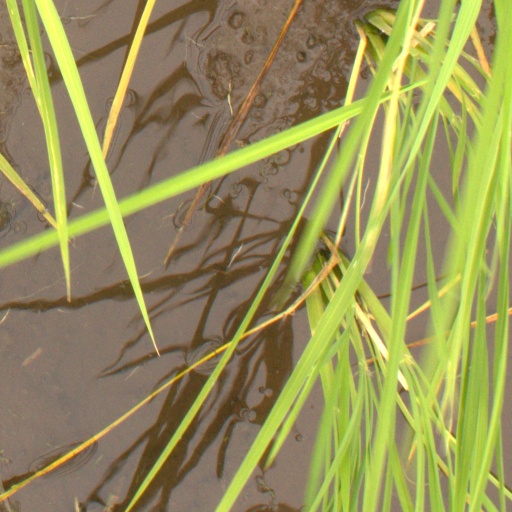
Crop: rice